Canton, Ohio

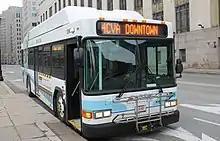
A SARTA bus in 2013

Canton has a mayor–council government and is the largest city in Ohio to operate without a charter. The city council is divided among nine wards with three at-large seats and the council president. In addition, an independently elected mayor serves as an executive. As of 2025, the mayor is William V. Sherer II and the council president is Kristen Bates Aylward.